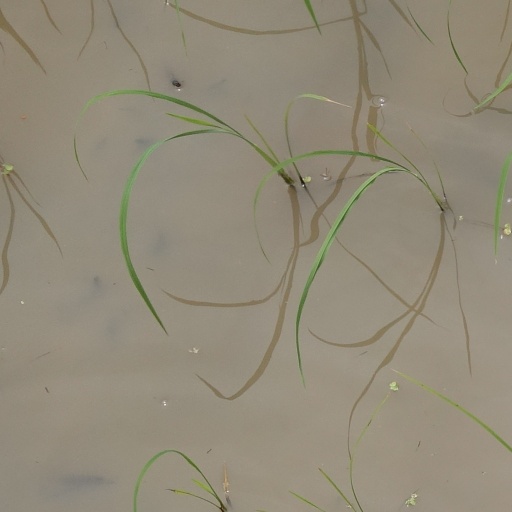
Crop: rice